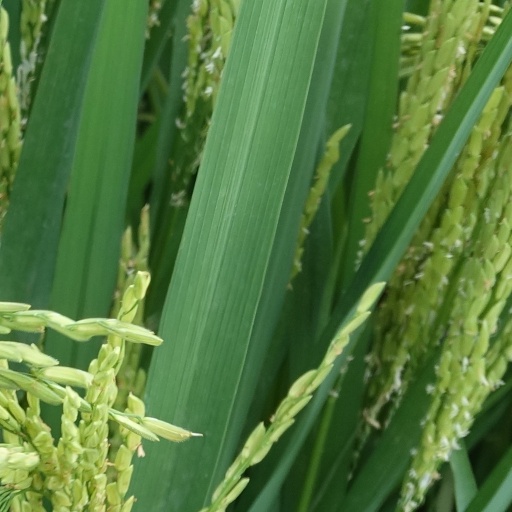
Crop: rice